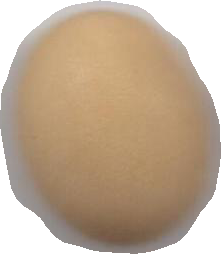
Variety: Anjasmoro